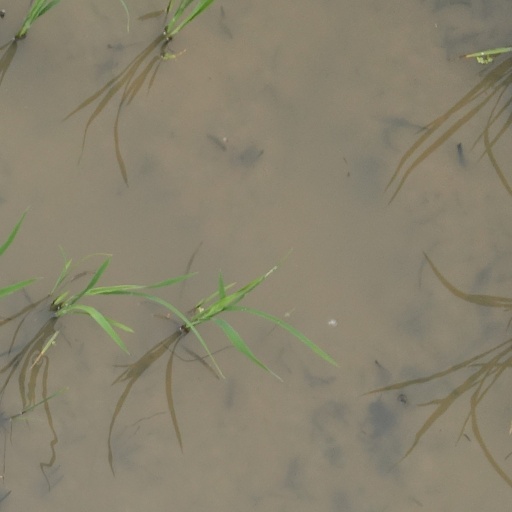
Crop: rice